Danzig crisis

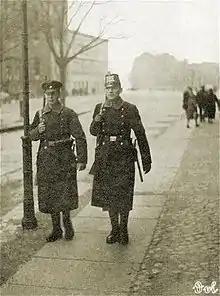
Danzig policemen on foot patrol

The Danzig crisis was an important prelude to World War II. The crisis lasted from March 1939 until the outbreak of war on 1 September 1939. The crisis began when tensions escalated between Nazi Germany and the Second Polish Republic over the Free City of Danzig (present-day Gdańsk, Poland). The city, at the time of the crisis largely German-speaking, had been ruled variously by Polish and Germanic authorities in its long history. After the Partition of Poland, it had been ruled by Prussia from 1793 and the German Empire from 1871.